Kurtboğazı Dam

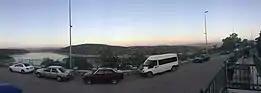
Panoramic view of Kurtboğazı Dam from picnic area.

There is also picnic area near the dam. Excursions and barbecue activities can be arranged in the area.